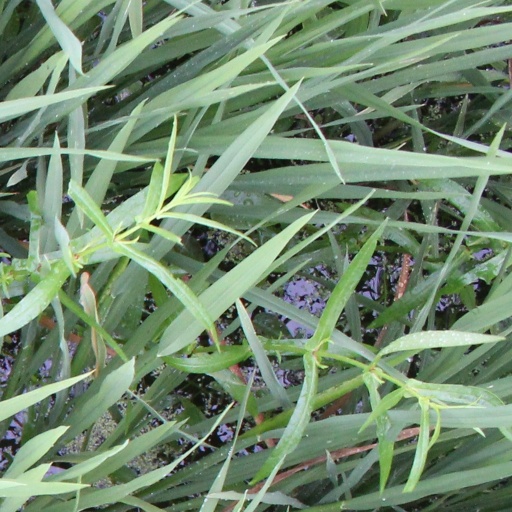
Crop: rice